Mshatta Facade

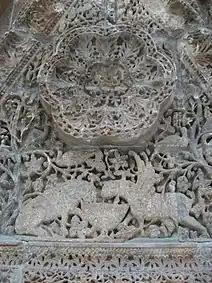

The facade belonged to the Qasr Mshatta or Mshatta palace, which was excavated about 30 km south of the contemporary Jordanian capital of Amman. It is thought to have served as a winter residence and storage halls during the Umayyad period. The building of the palace probably dates to the era of the caliph Al-Walid II (743-744). After Al Walid was murdered, it was left incomplete and later ruined in an earthquake. The sections of the outer wall remaining "in situ" are much plainer.